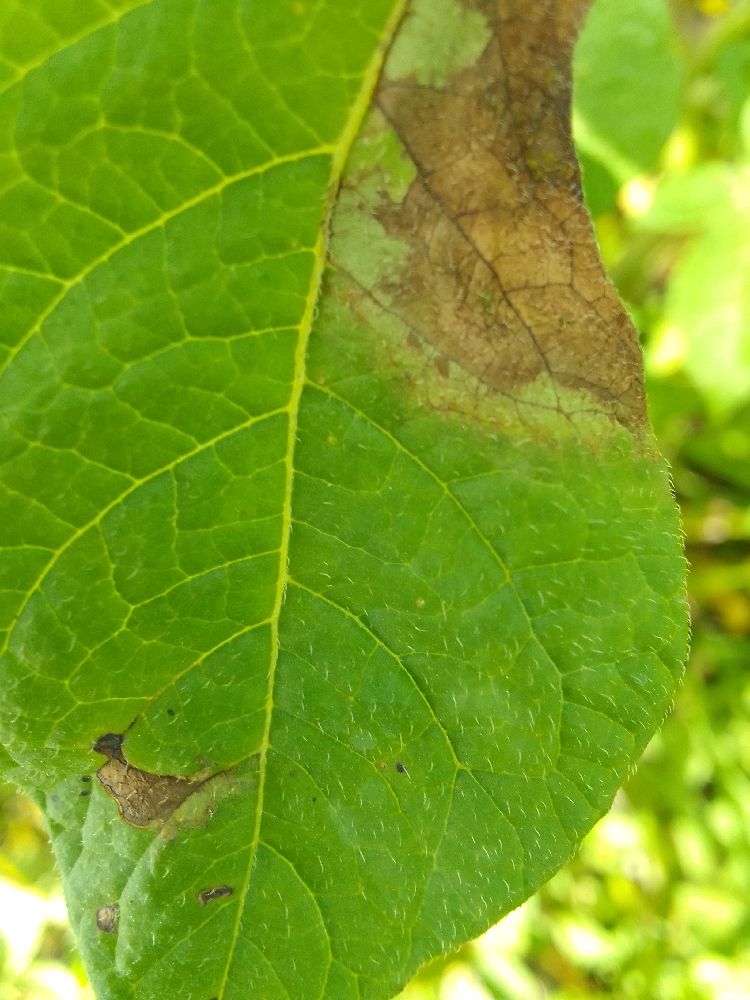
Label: Late blight